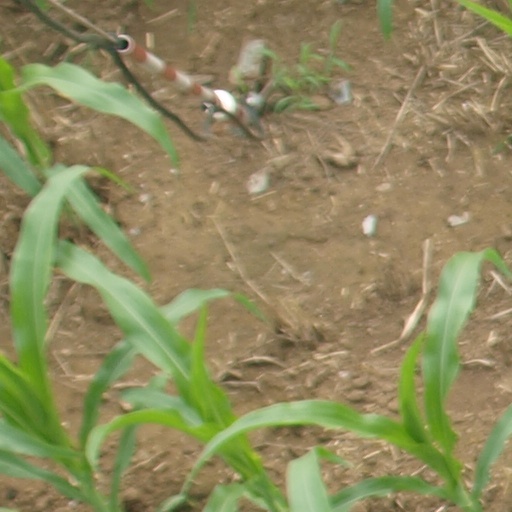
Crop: maize; corn